Ness of Brodgar

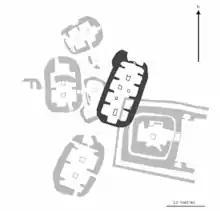
Structure 8

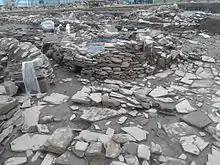
In this image taken in July 2016, structure 8 is visible to the rear. The prominent structure is structure 11.

Structure 8 is roughly contemporary with structure 1, probably having been built just after structure 1 was completed. It comprised 10 piers and ten recesses, and had six hearths. The remains of at least two earlier buildings lie beneath it and structure 8 appears to have undergone severe subsidence itself. Its floor slumped in antiquity, causing the roof to fall in, and some of its stones were used to form structure 10.